2015–16 North American winter

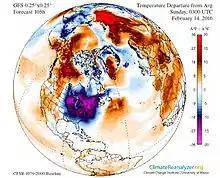
Predicted average temperature departure for Sunday, Feb. 14. Note the large area of dark blue and purple over the Northeast, signifying very cold temperatures.

During mid-February, record-breaking cold temperatures swung across the Northeast United States and southeastern Canada. On 13 February 2016, Whiteface Mountain underwent a record windchill of , while in Boston, Massachusetts, the temperature dropped to , the coldest since 1957. The windchill descended to , surpassing the previous record by . In Toronto, Ontario, the NBA All-Star Weekend took place in temperatures of and wind chills near , causing some players and visitors to complain about the cold. The recorded temperatures were the coldest recorded since a very similar cold wave impacted the region exactly a year prior. In New York City, the temperature in Central Park gets below for the first time since January 19, 1994, and the windchill at JFK Airport on February 14 at 6:30am hit . The low of set a record for the coldest Valentines Day on record. Bridgeport, Connecticut experienced its coldest February temperature, and 2nd coldest all time temperature, at . Meanwhile, Binghamton hit . Windchills in Worcester, Massachusetts sunk to .